Hank Greenberg

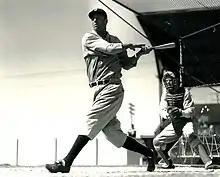
Hank Greenberg in action for the Detroit Tigers in 1940

In 1940, Greenberg switched from playing the first base position to the left field position. For the fourth consecutive time, he was voted by the season's American All-Star team manager Joe McCarthy to the AL All-Star team. In the bottom of the sixth inning, Greenberg and Lou Finney were sent into the game to replace right fielder Charlie Keller and left fielder Ted Williams, with Greenberg playing in left field and Finney in right field. Greenberg batted twice in the game and fouled out to the catcher twice. The NL won the game 4–0, the first All-Star Game shutout.